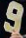
Number: 9